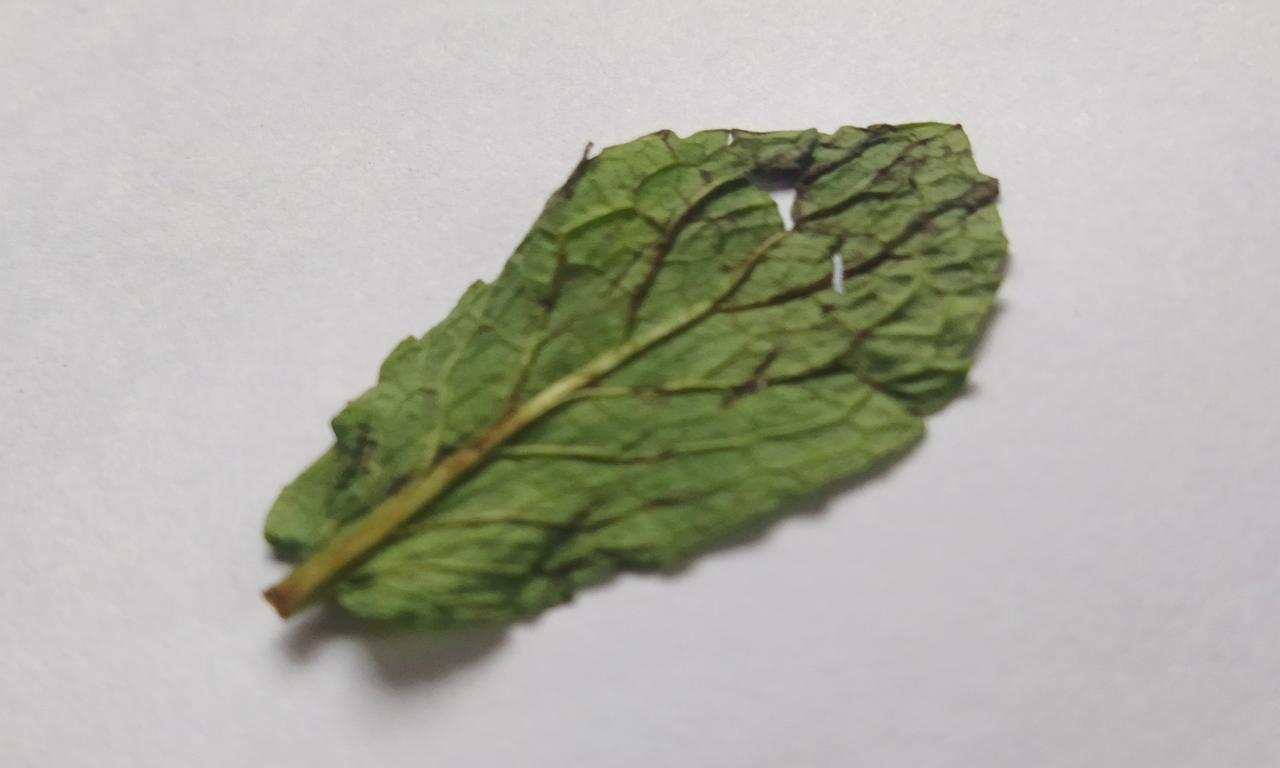
Label: Spoiled